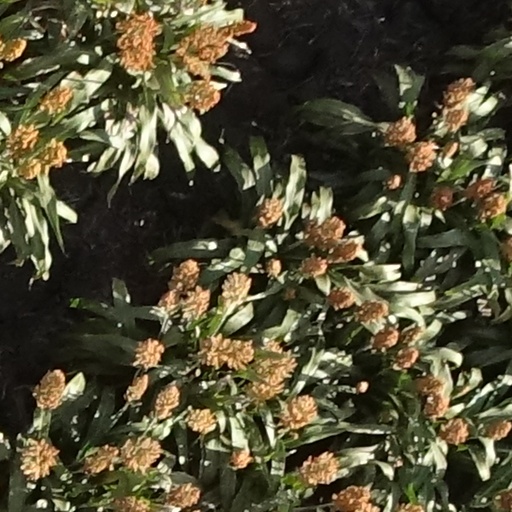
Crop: sorghum